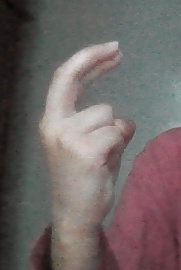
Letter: zay